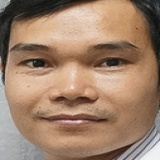
ca sĩ Đinh Duy Chinh